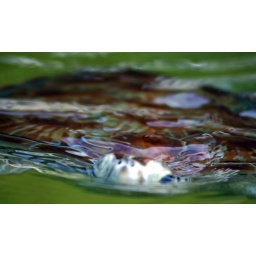
Turtle swimming just below the water line at the Turtle Farm at Boatswains Bay, Grand Cayman. July 2009